Answer in natural language. Which point is closer to the camera taking this photo, point A  or point B? Choose between the following options: B or A
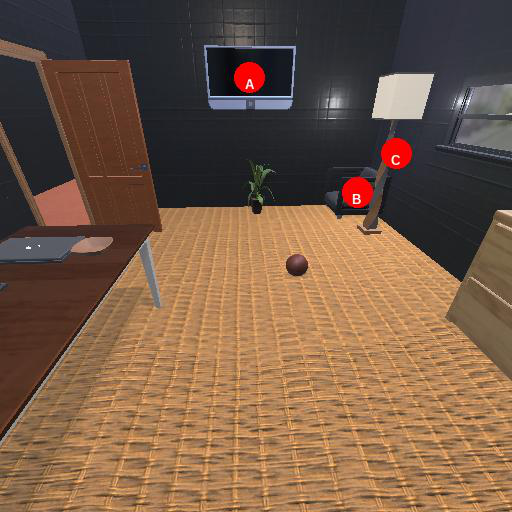
<answer>B</answer>